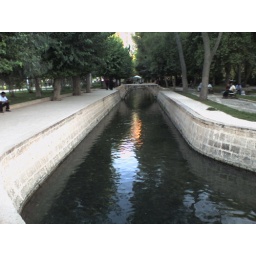
there is full fish in the lake